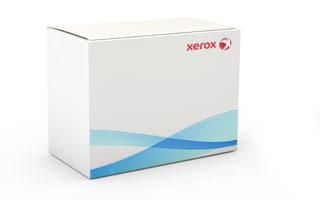
Xerox ADF Roller Kit
Brand: Xerox
Pages 100000
Category: Electronics > Print, Copy, Scan & Fax > Scanners > Drum Scanners